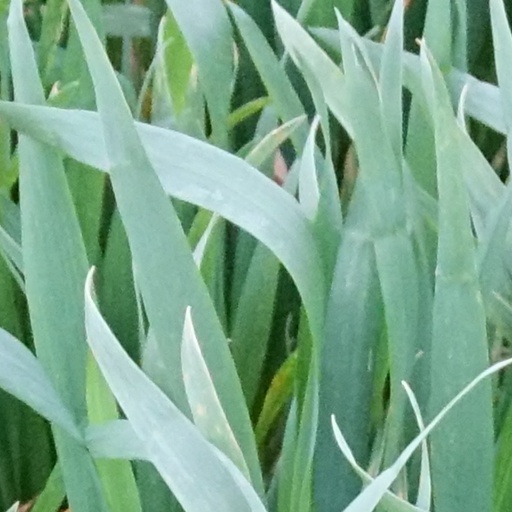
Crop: wheat